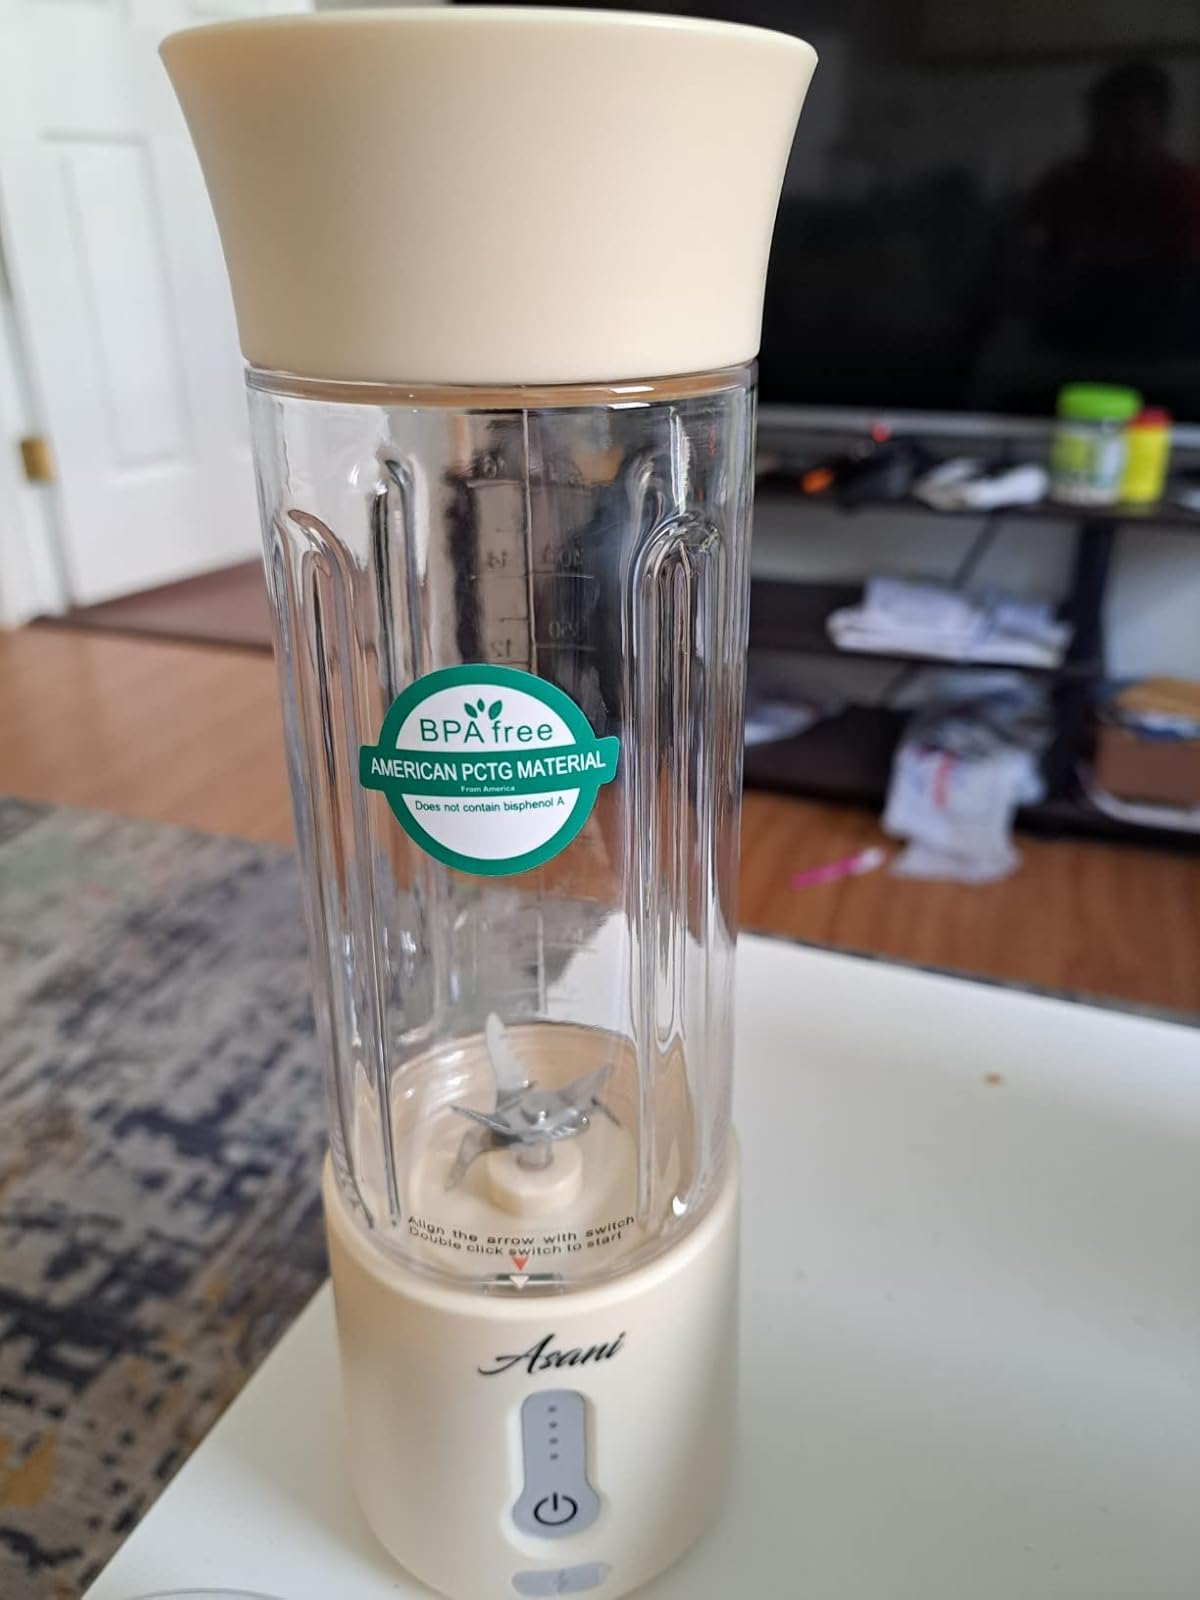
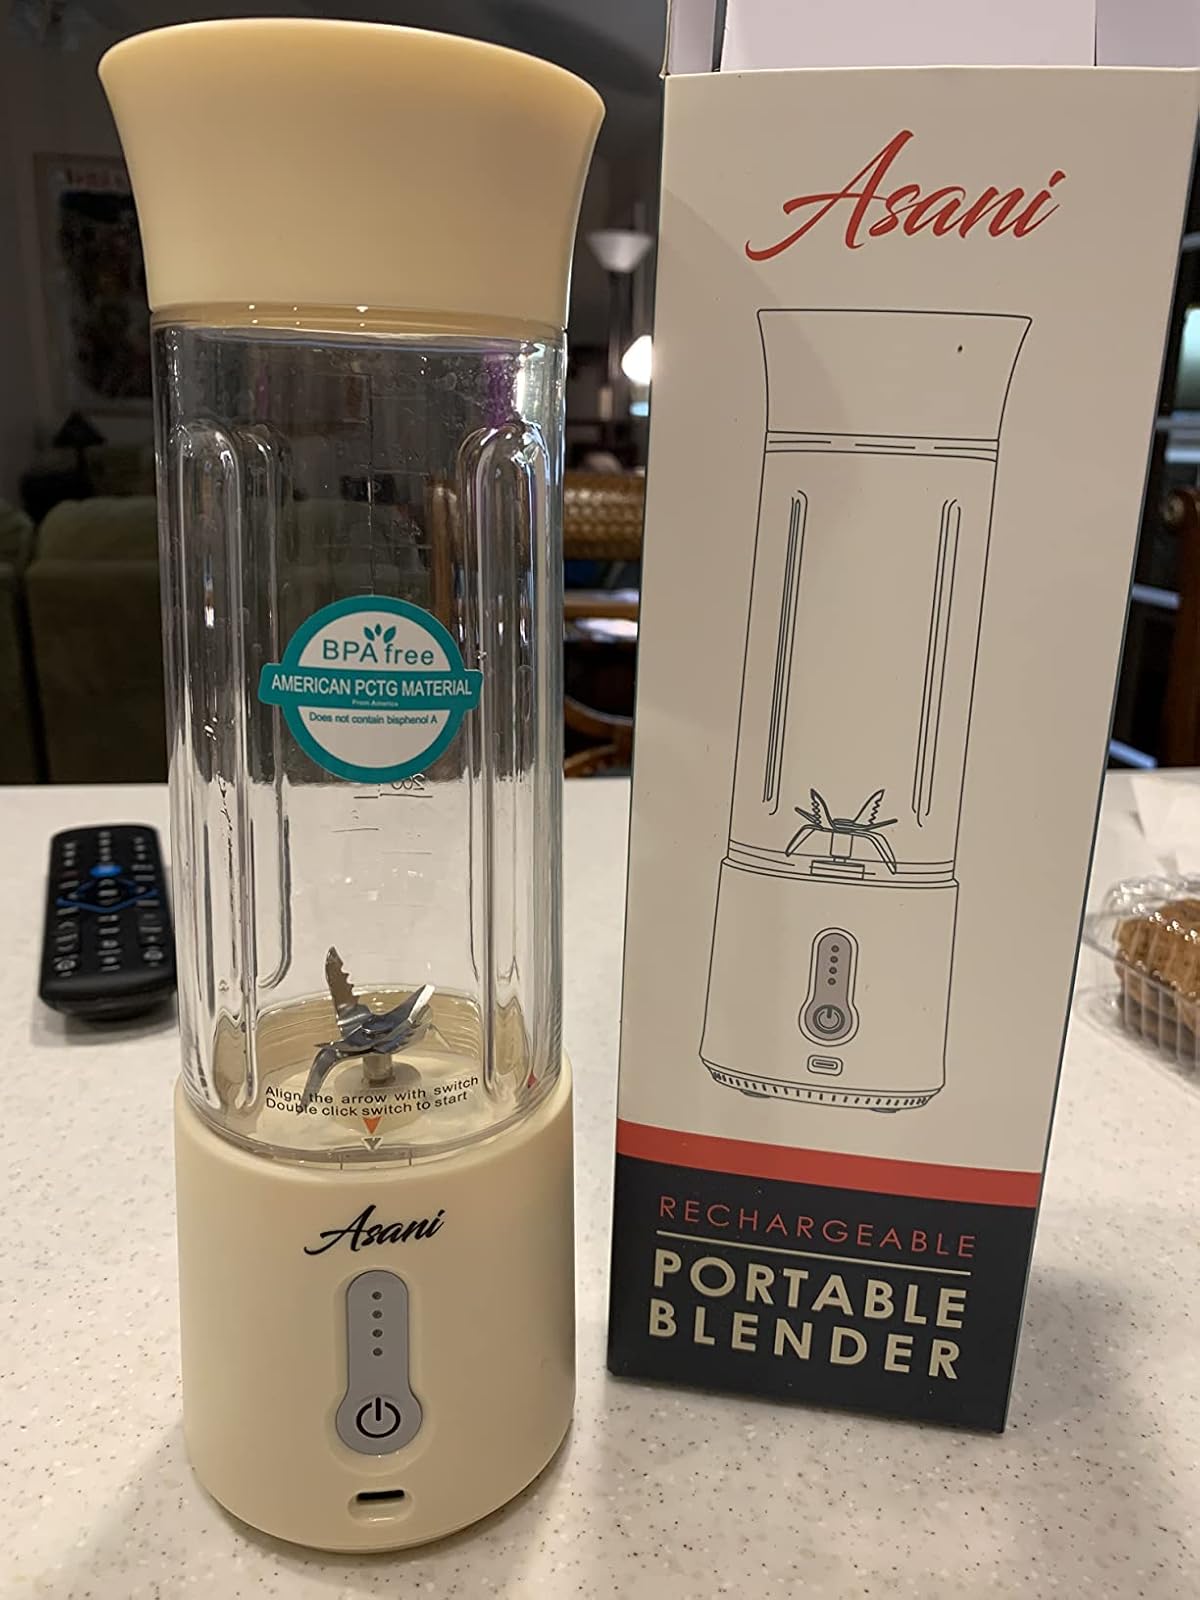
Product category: items_blender
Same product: yes